Embiotoca jacksoni

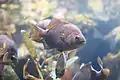
A school of black surfperch

During mating season in the summer, the males develop a pair of nipple-like organs extending from their anal fins. Like all surfperches, they are viviparous (giving birth to live young). They reach sexual maturity after one or two years (at the length of ) and can live for up to nine years.